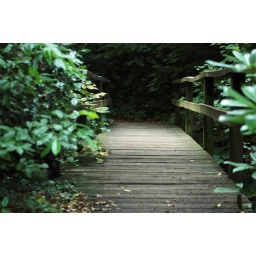
The bridge over troubled water